Surprise Package (film)

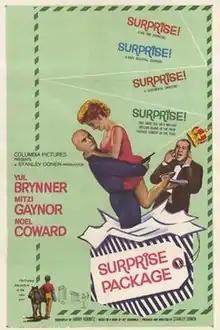
Theatrical release poster

Surprise Package is a 1960 American comedy film directed by Stanley Donen and starring Yul Brynner, Mitzi Gaynor, and Noël Coward. The supporting cast features George Coulouris, Michael Balfour, Eric Pohlmann and Barry Foster. The screenplay concerns an American gangster living on a Greek island who hatches a plan to steal the crown of a banished king.